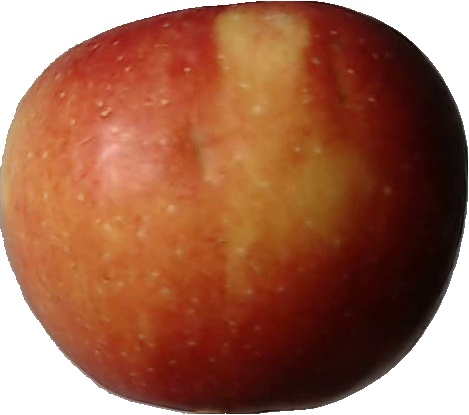
Label: apple_braeburn_1